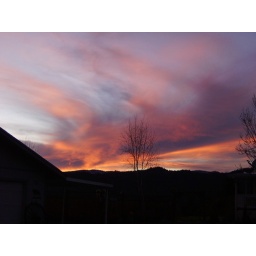
The orange and blue skyline looks almost purple with the black mountains serving as silhouettes, in Grants Pass, OR.